Arcanum Unbounded: The Cosmere Collection

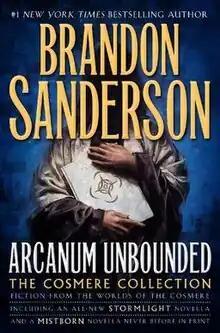
Cover of the hardcover

Arcanum Unbounded: The Cosmere Collection is a collection of epic fantasy short stories and novellas written by American author Brandon Sanderson set in his Cosmere universe. It was published on November 22, 2016 by Tor Books.